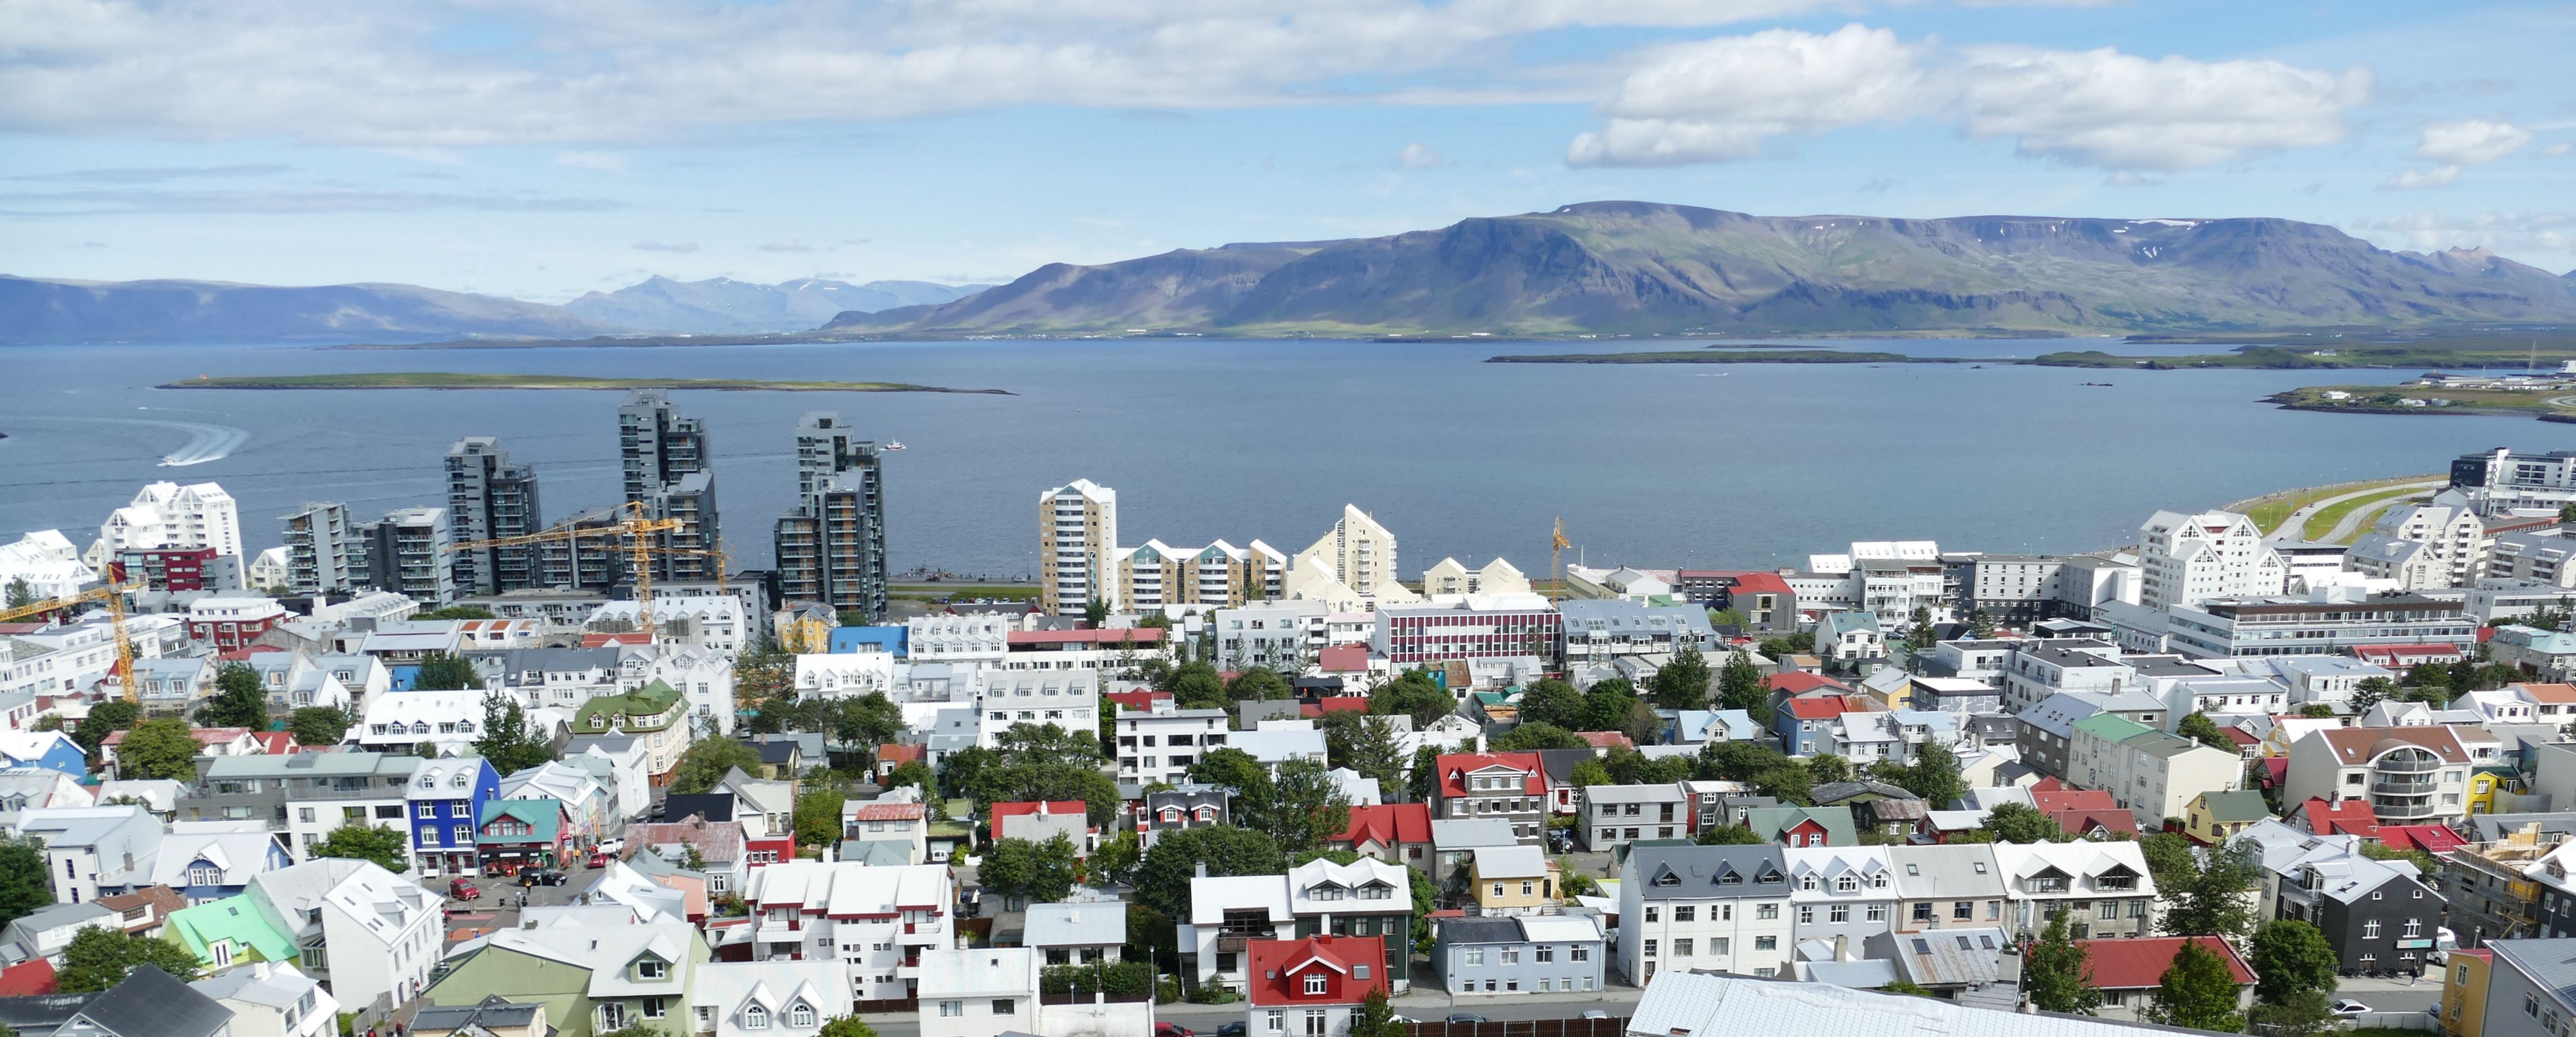
sea, skyline, town, view, city, cityscape, panorama, iceland, port, capital, outlook, hallgrimskirkja, reykjavik, residential area, human settlement